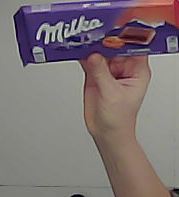
Product: milka_chocolate